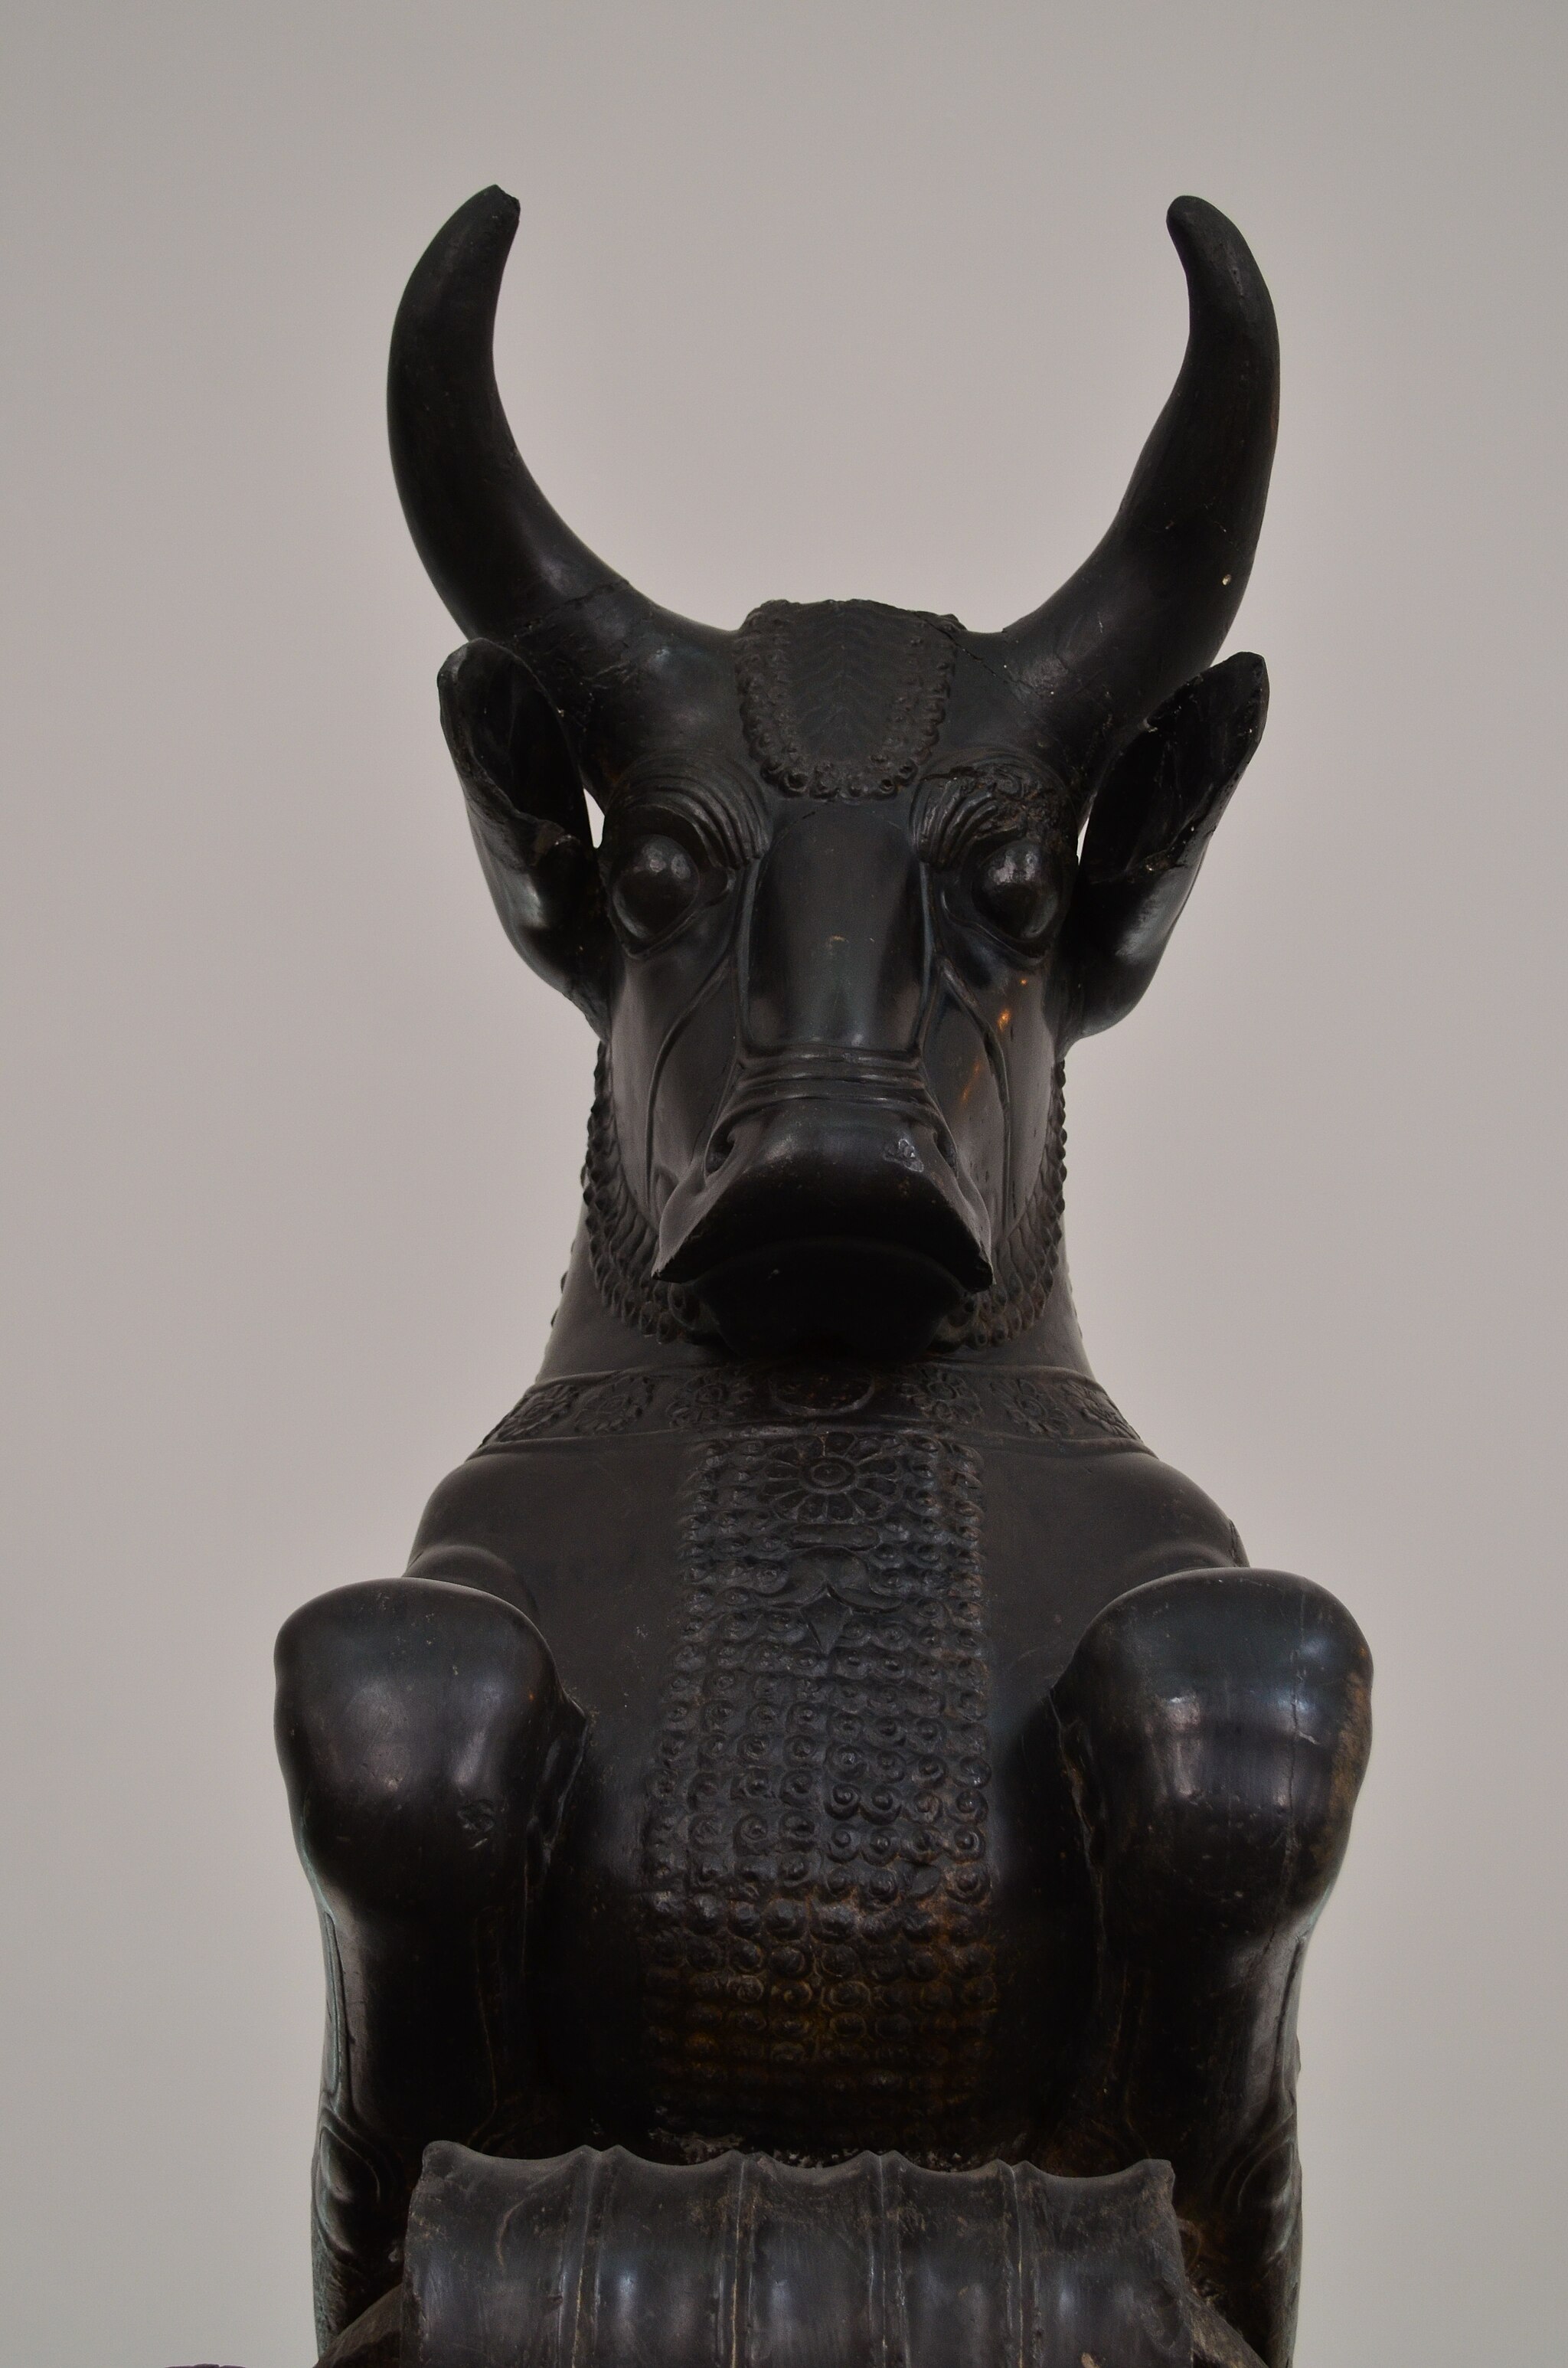
Title: National Museum of Iran Darafsh (1047)
Description: National Museum of Iran
Date: 2015-06-28 15:19:30
Categories: GFDL, License migration redundant, Self-published work, Photos by Darafsh Kaviyani, Column and bull capital from Persepolis - 5th century BC – National museum of Iran